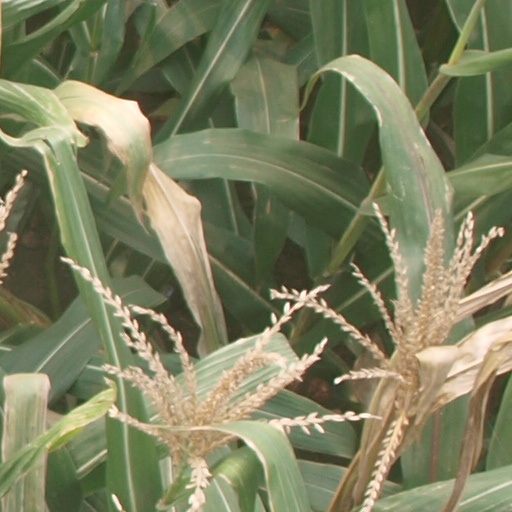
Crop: maize; corn